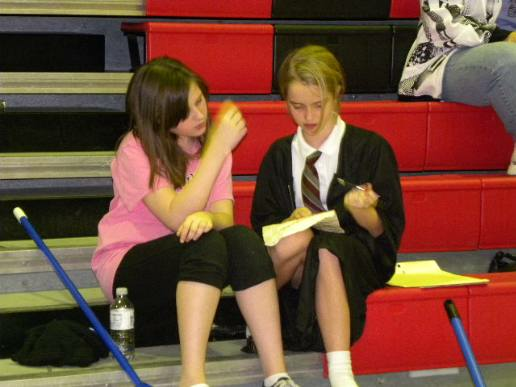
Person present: Yes